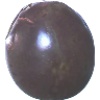
Label: Passion Fruit 1